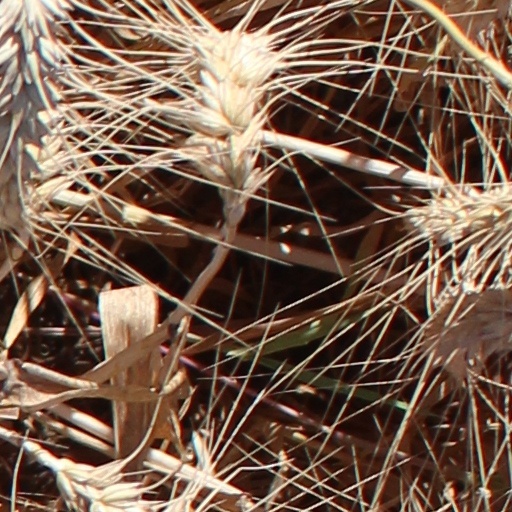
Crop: wheat